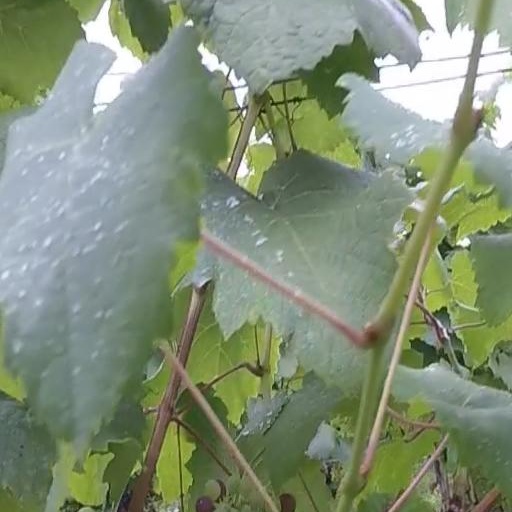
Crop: grape